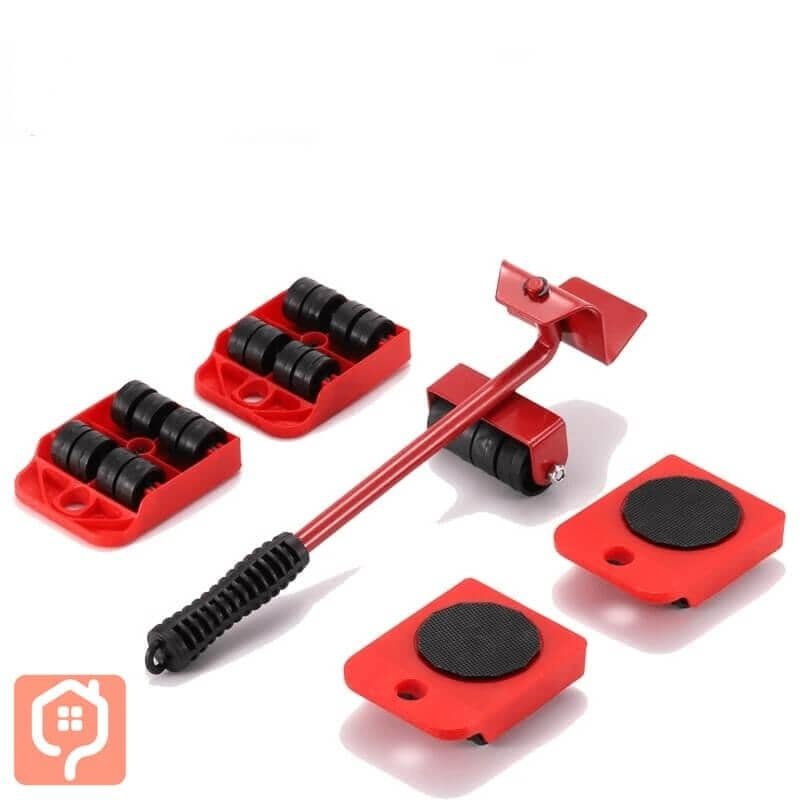
Movedor de Móveis Move Fácil
Você precisa de ajuda para transportar móveis pesados em sua casa? e ainda precisa fazer força? Kit Move Fácil - Movedor de Móveis O Move Fácil - Movedor de Móveis vai te ajudar nessa missão, movimente móveis pesados de forma fácil e rápida, sem ajuda de outras pessoas e ainda sem forçar seus braços. ✔️ Transporte Móveis pesados sem esforço. ✔️ Não arranha seu piso ou seu móvel. ✔️ Sistema anti deslizante, evite acidentes. ✔️ Limpe lugares de difícil acesso. ✔️ Faça tudo sozinho(a) sem depender de outras pessoas. - PRODUTO ORIGINAL Compre com Qualidade e Segurança. A sua entrega é garantida e possui código de rastreio. Além disso, os seus dados são criptografados para garantir sua satisfação e segurança.
Brand: Aliexpress
Category: Hardware > Tools > Dollies & Hand Trucks